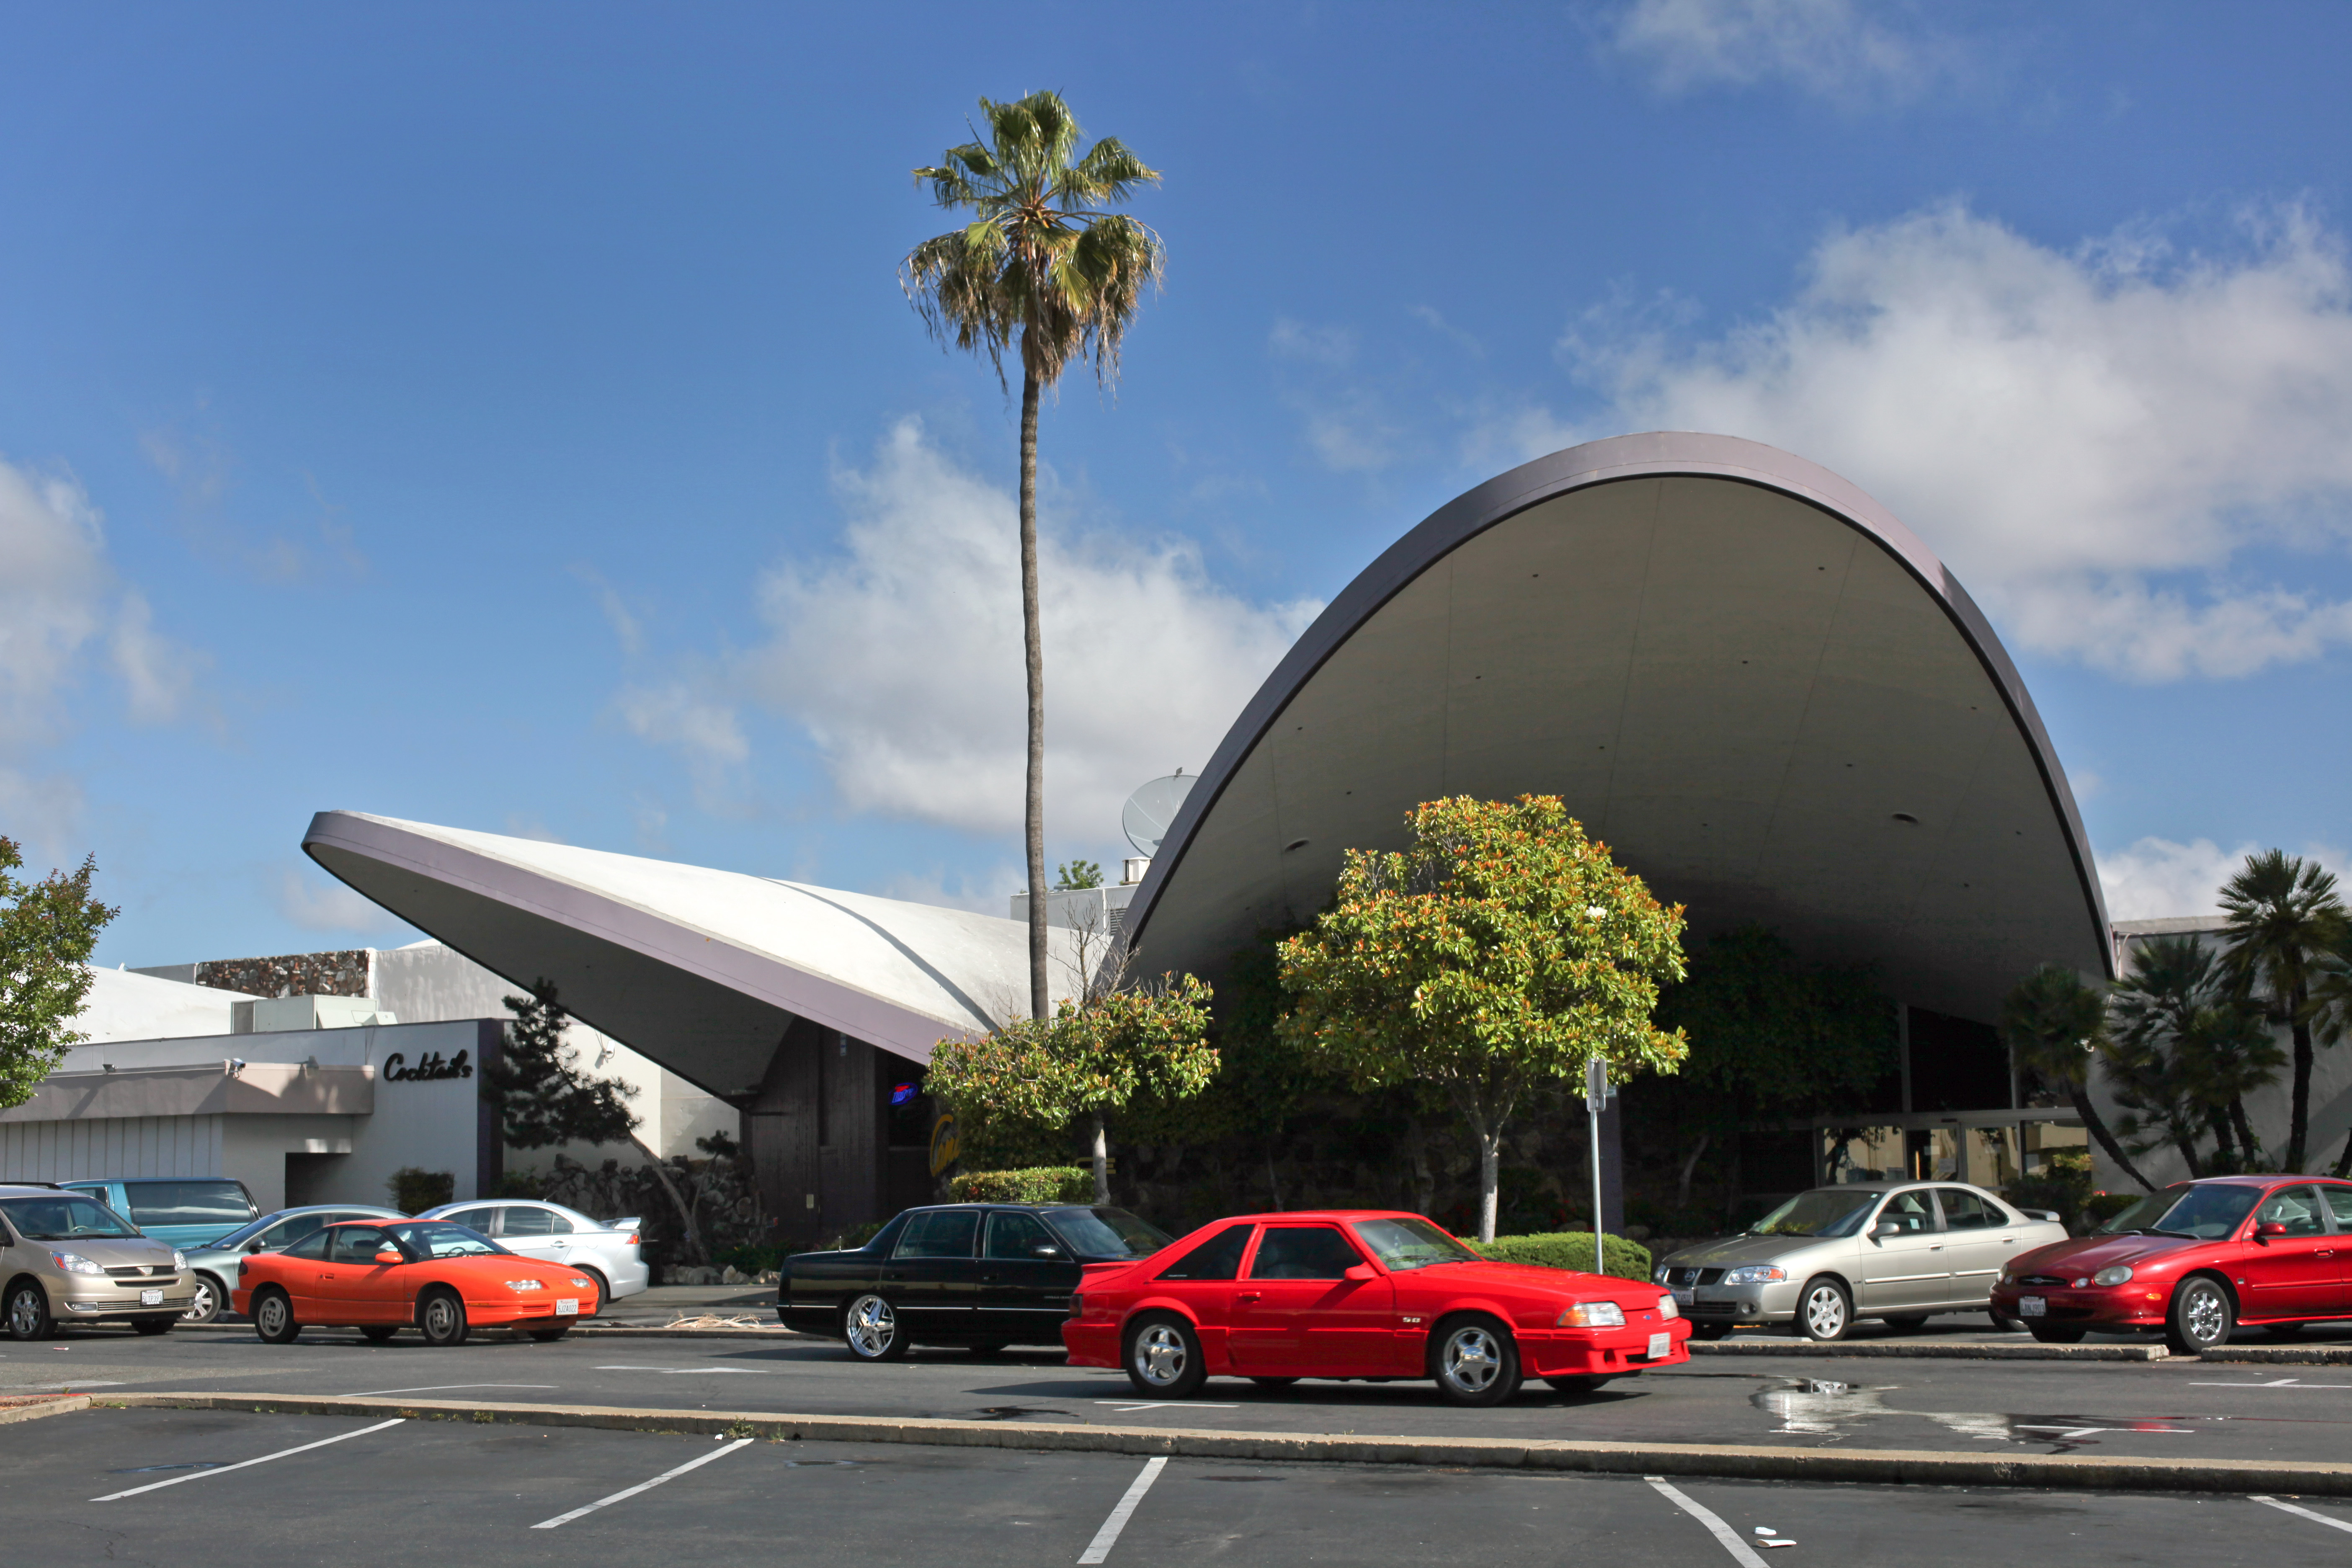
architecture, structure, facade, california, stadium, parking lot, race track, sacramento, midcenturymodern, sport venue